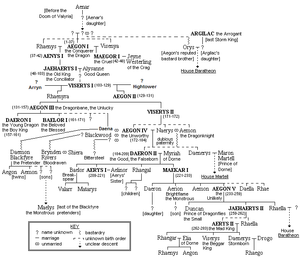
Cet article présente la liste des personnages du cycle de fantasy Le Trône de fer écrit par George R. R. Martin. Les romans présentent trois intrigues entrelacées : une guerre de dynastie pour le contrôle de Westeros par plusieurs grandes maisons ; la menace grandissante venue du Nord posée par des créatures appelées « les Autres » ; et les ambitions royales de Daenerys Targaryen, l'héritière exilée d'une dynastie presque disparue.